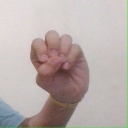
अक्षर: उ